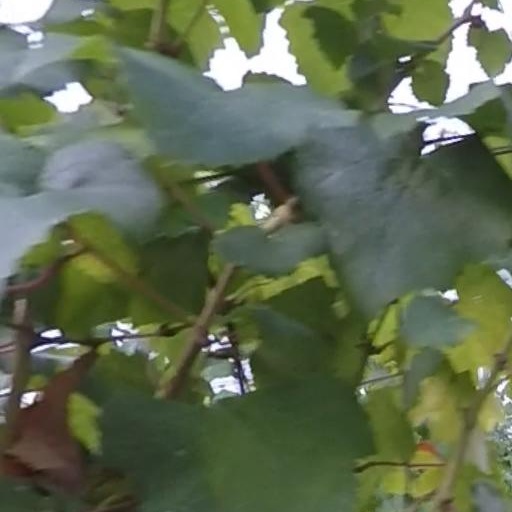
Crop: grape